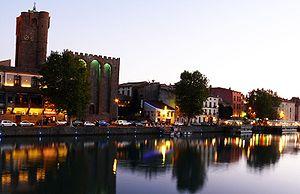
Vue d'Agde au crépuscule (cathédrale Saint-Étienne et quais de l'Hérault)
Agde est une commune française située dans le département de l'Hérault, en région Occitanie.